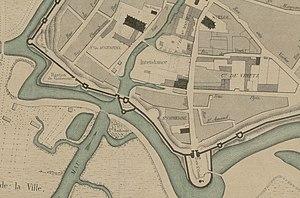
vue partille de la carte de chalons de 1755biliothèque pompidou de Châlons ES 17602 1.
La rue Carnot est une voie de la commune de Châlons-en-Champagne, située au sein du département de la Marne, en région Champagne-Ardenne.